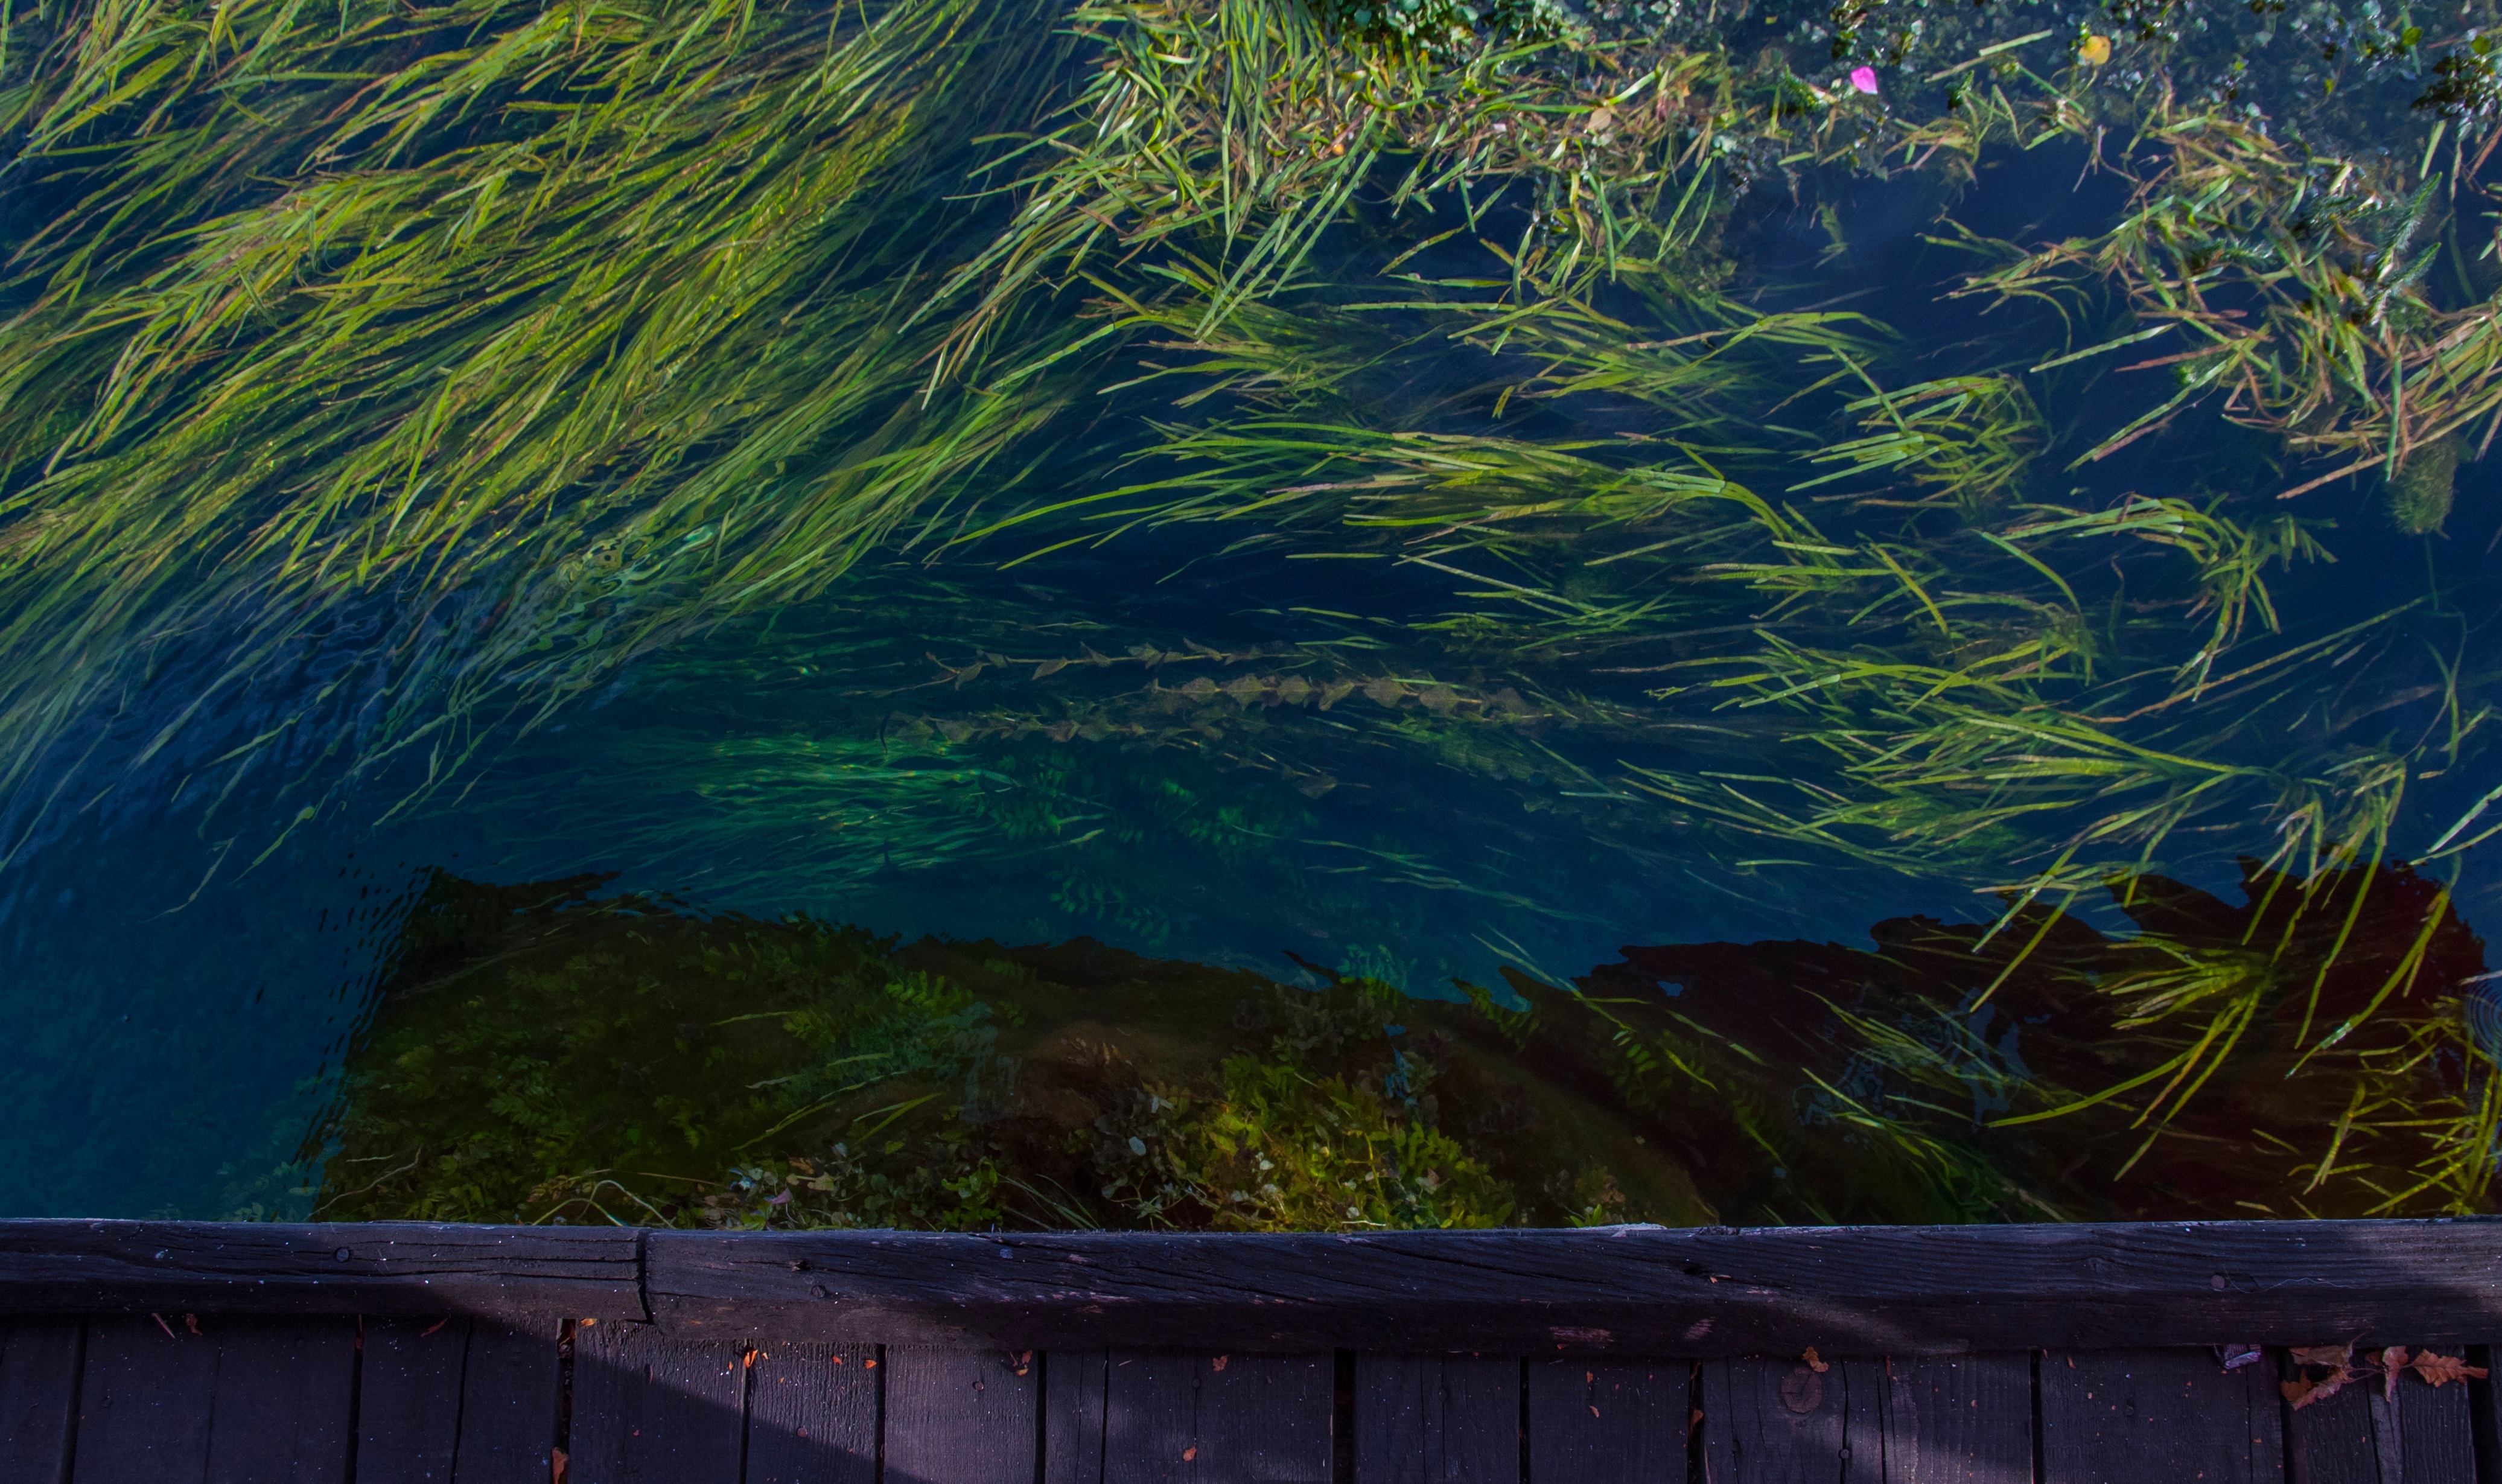
sea, tree, nature, ocean, sunlight, green, reflection, jungle, habitat